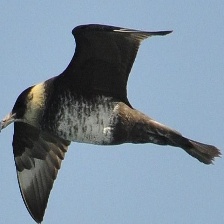
Species: POMARINE JAEGER
Scientific name: STERCORARIUS POMARINUS